Felipe González

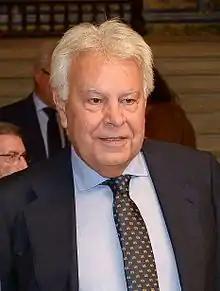
Felipe González (2014)

In 1999 González was put in charge of the party's Global Progress Commission in response to globalisation. The commission's report formed the basis of the closing declaration of the 21st Socialist International Congress on 8–9 November 1999. In the 2004 general elections, González stood down as a deputy in the Spanish Parliament.